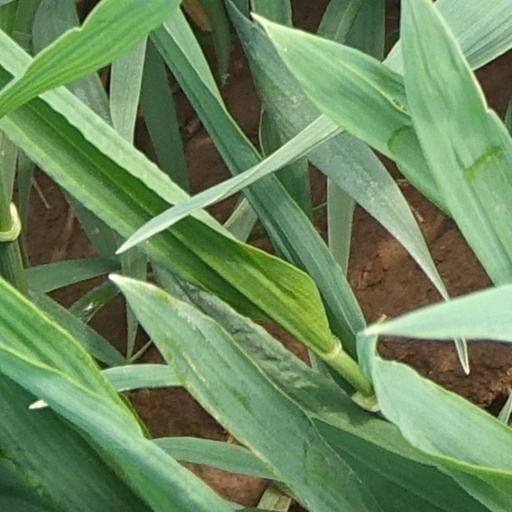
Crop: wheat